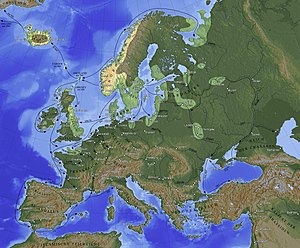
Vikinger / Historie / Vikingernes ekspansion
Vikingernes rejser.
Vikinger var nordiske søfarere, der rejste, plyndrede og handlede i Nordeuropa. De kom primært fra Skandinavien og rejste over et stort område i Nord-, Central- og Østeuropa. Vikingetiden varede fra slutningen af 700-tallet til sent i 1000-tallet. Termen bruges på mange sprog om de indbyggerne i de samfund, som fandtes i vikingernes hjemland.